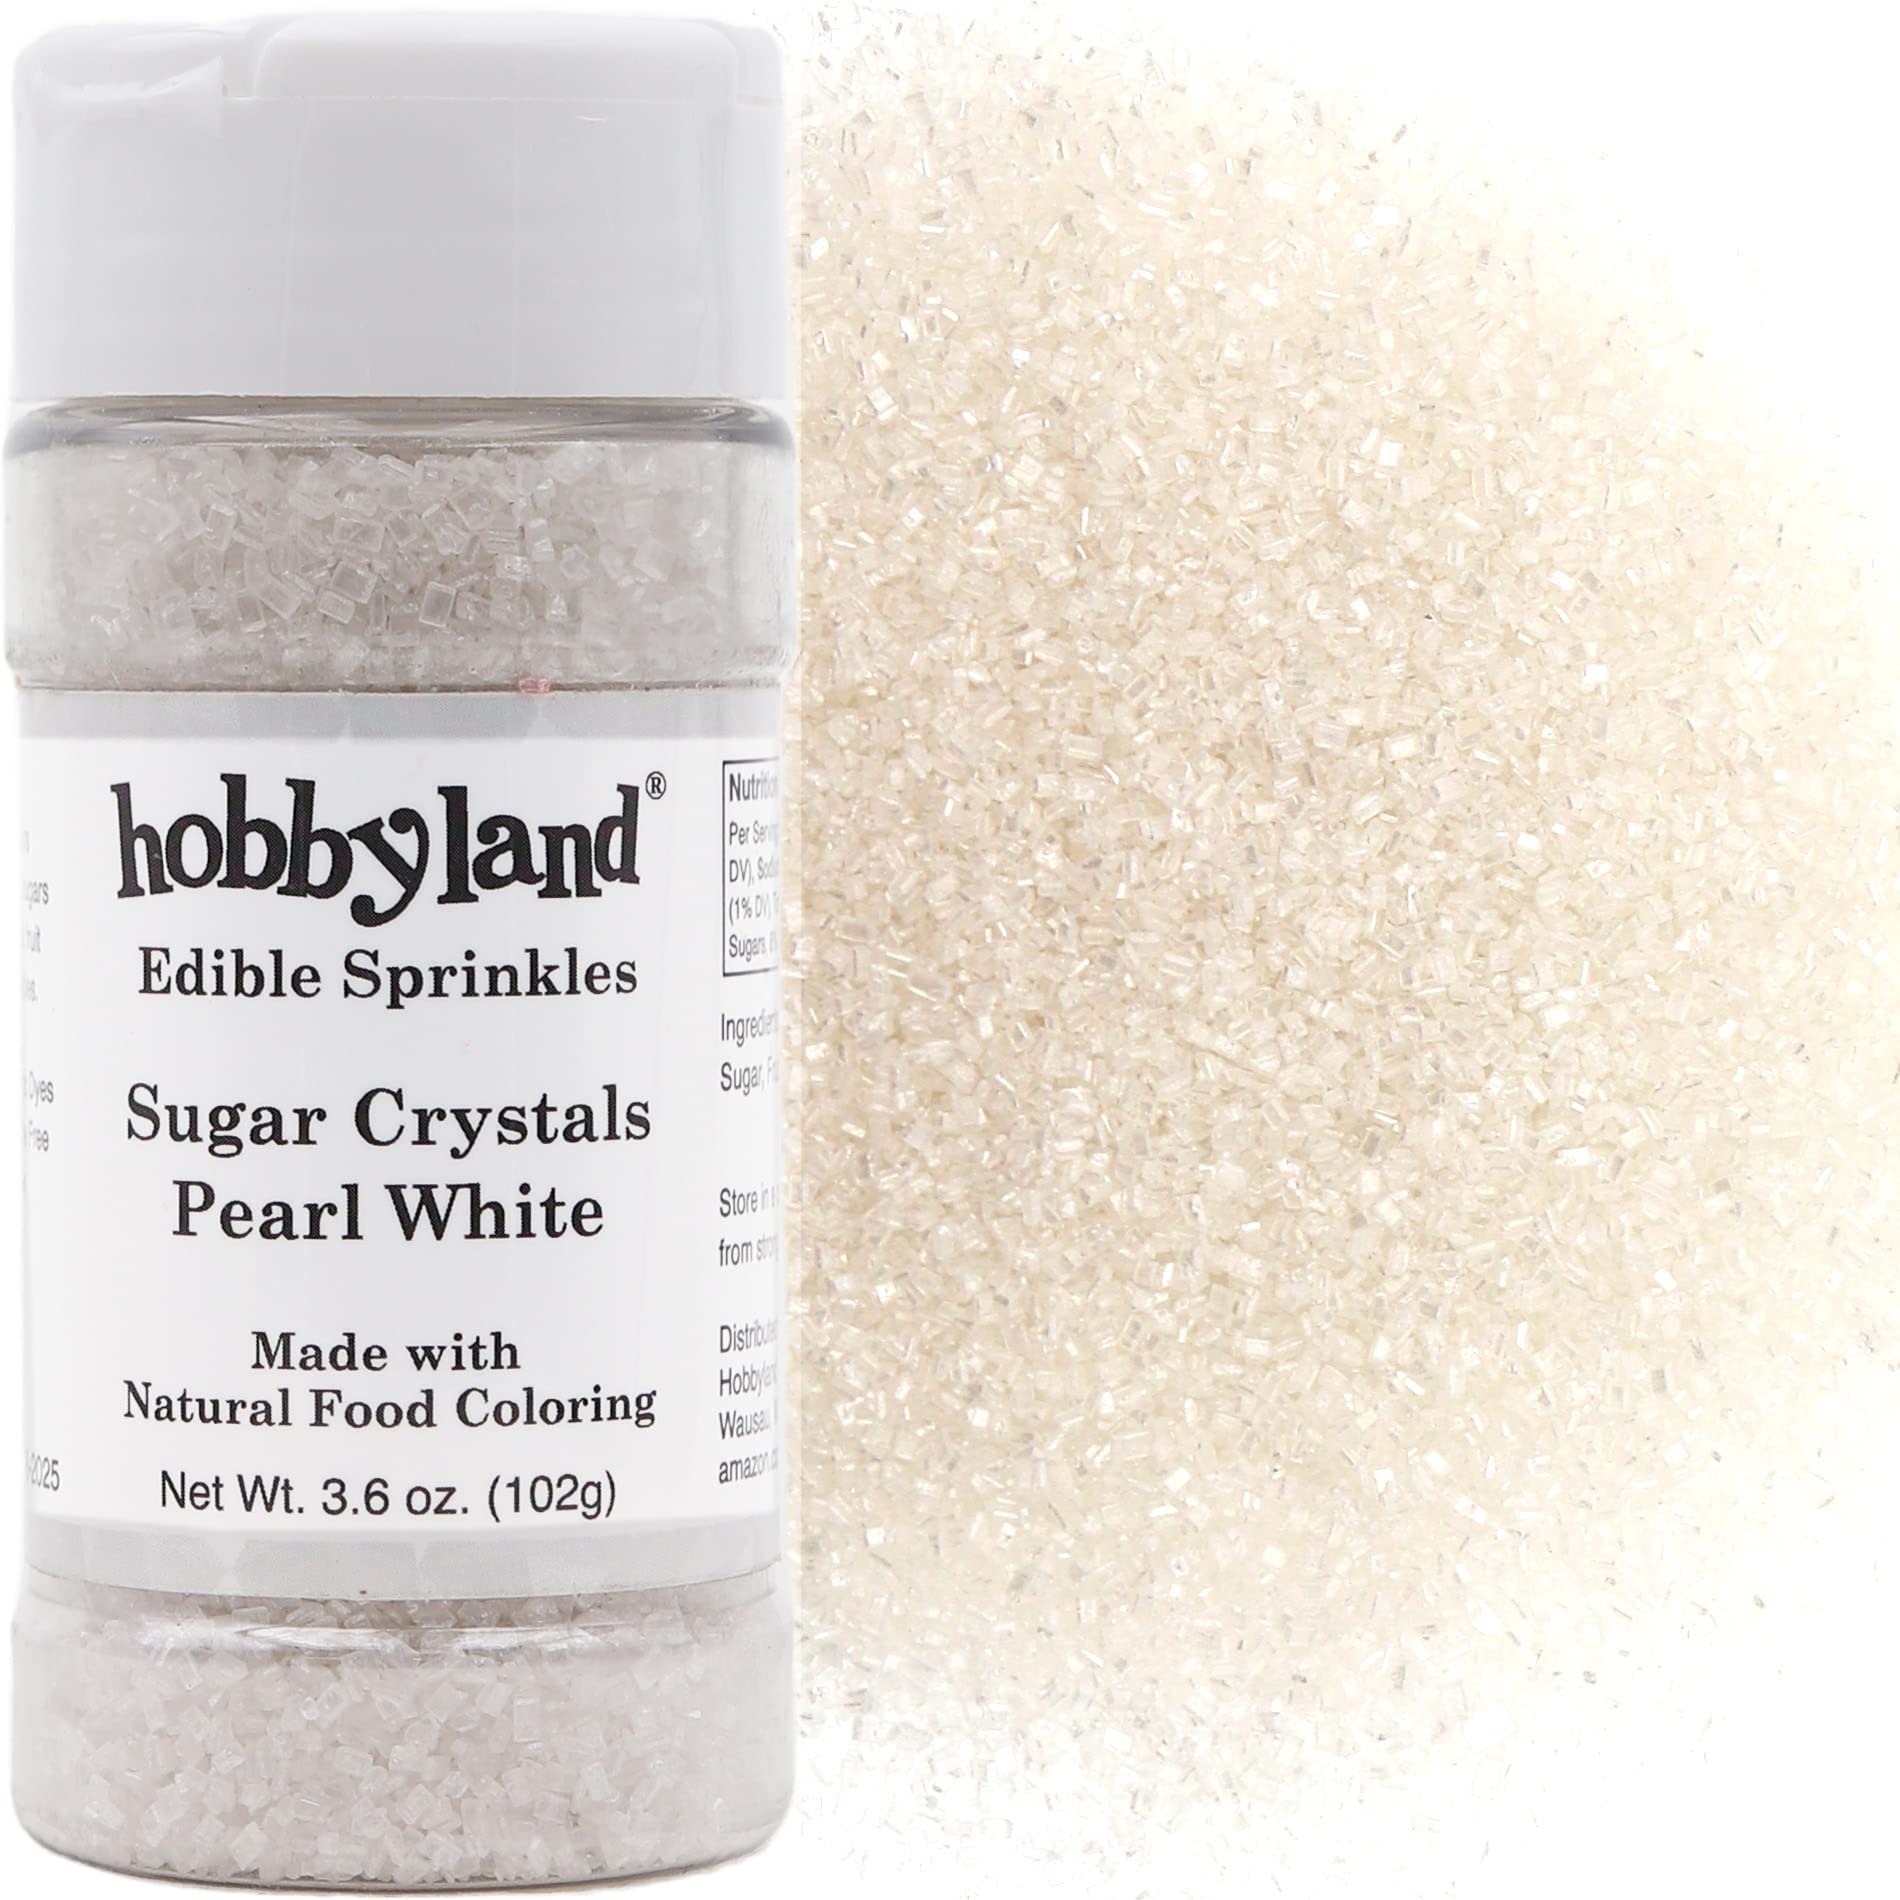
Item Name: Hobbyland Natural Colored Decorating Sugar Crystals (Pearl White) Made with Natural Food Coloring, Handcrafted Color, Large Size Sugar Crystals
Bullet Point 1: Pearl White Sugar Crystals, Decorating Sugar Large Sized Crystals
Bullet Point 2: ALL NATURAL FOOD COLORING INGREDIENTS: Sugar, Fruit Juice, Mica, Carnauba Wax
Bullet Point 3: HANDCRAFTED Natural colors decorating sugar crystals from real fruit and vegetables. No Synthetic Colors and Preservative-Free, No Synthetic Dyes or Preservatives, Gluten-Free, Non-GMO, GMO-Free, Vegan, Natural Sugars, Made in a Peanut and Nut Free Facility, Made in USA
Bullet Point 4: DIRECTIONS: Remove the clear plastic safety seal wrapped around the cap and bottle. Unscrew the cap and remove the pressure sensitive seal. Reattach the cap. Sift sugar onto your dessert until your desired decorative topping effect. Store in a cool place away from strong light.
Bullet Point 5: USES: Edible sprinkles that are large sized sugar crystals. Add decorative sugar to candy coatings, frostings, fudges, chocolates, ice creams, yogurts, smoothies, cookies, cakes, cupcakes, donuts, marshmallows, breads, baked goods and desserts.
Product Description: <b>SUGAR CRYSTALS SPRINKLES:</b> Sugar Sprinkles (Pearl White, 3.6 oz)<br> <br> <b>NATURAL COLORED SUGAR:</b> Fruit and Vegetable Based Coloring, No Synthetic Colors and Preservative-Free, No Synthetic Dyes or Preservatives, Gluten-Free, Non-GMO, GMO-Free, Vegan, Natural Sugars, Made in USA</br> </br> <b>NATURAL INGREDIENTS:</b> Sugar, Fruit Juice, Mica, Carnauba Wax</br> </br> <b>SUGAR CONVERSION:</b> 4 grams equals 1 teaspoon</br> </br> <b>DIRECTIONS:</b> Remove the clear plastic safety seal wrapped around the cap and bottle. Unscrew the cap and remove the pressure sensitive seal. Reattach the cap. The cap has two closures for sifting and pouring. Sift sugar onto your dessert until your desired decorative topping effect. Store in a cool place away from strong light.</br> </br> <b>USES:</b> Add decorative sugar to candy coatings, frostings, fudges, chocolates, ice creams, yogurts, smoothies, cookies, cakes, cupcakes, donuts, marshmallows, breads, baked goods and desserts.</br>
Value: 3.6
Unit: Ounce

Price: 11.99